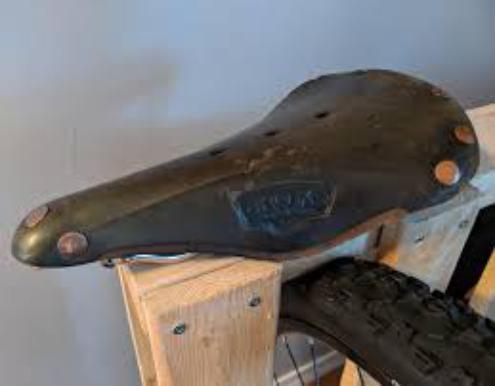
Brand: Brooks Saddle
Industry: Transportation